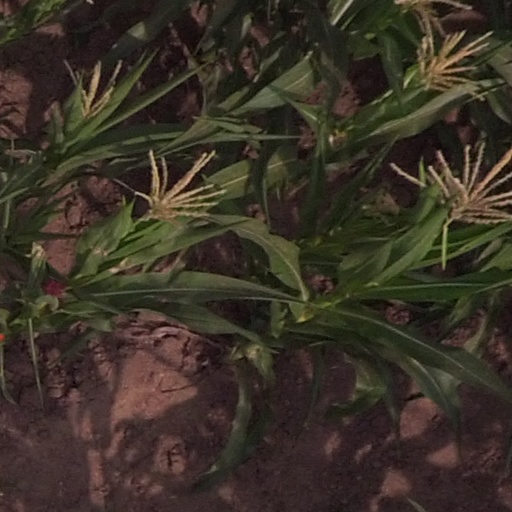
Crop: maize; corn